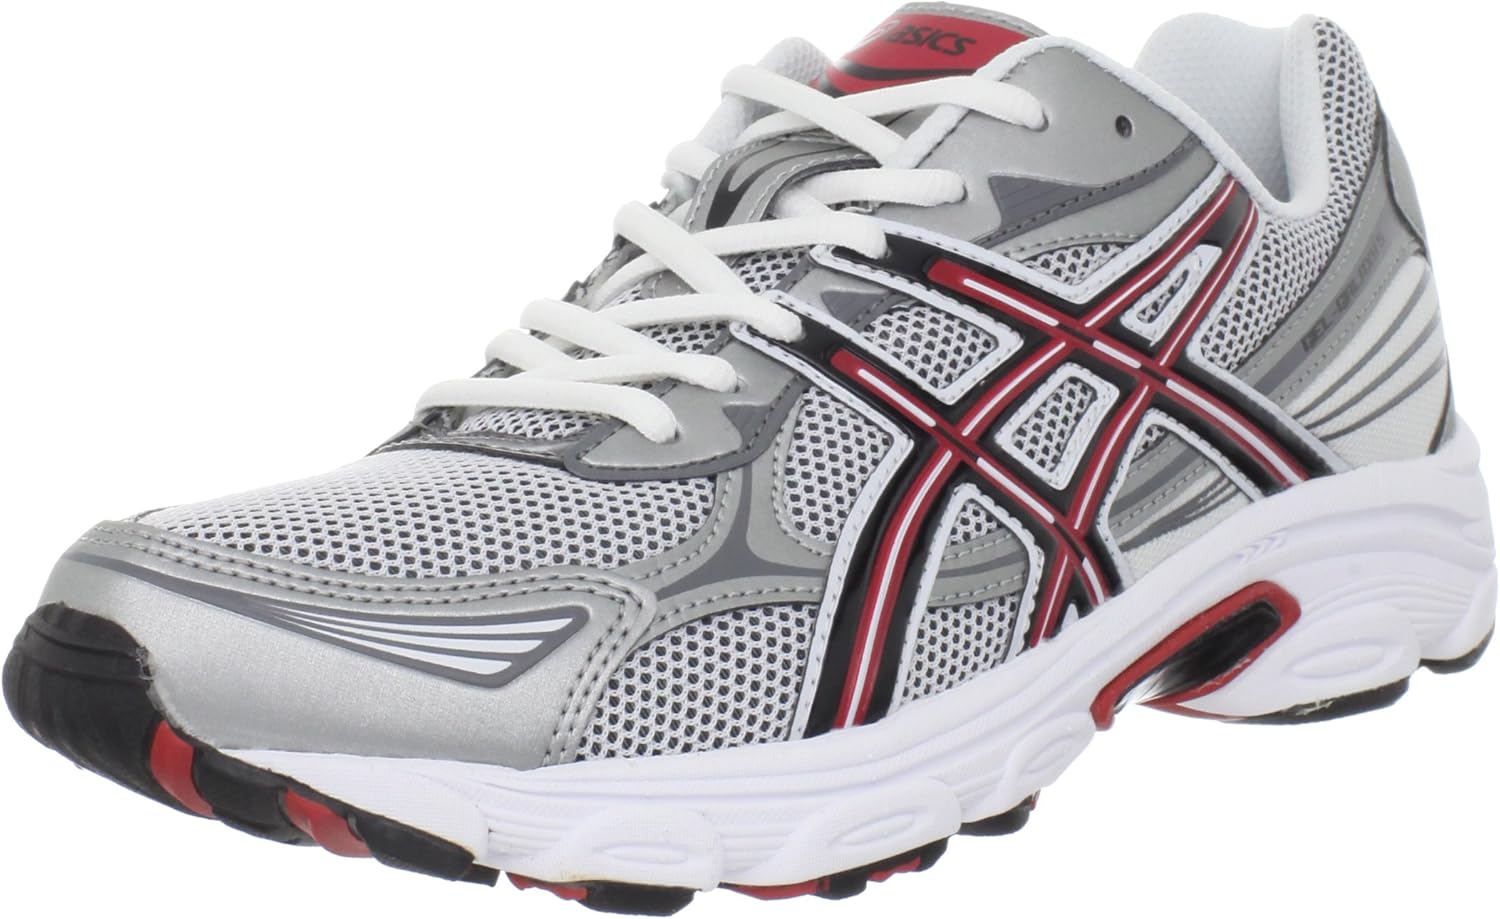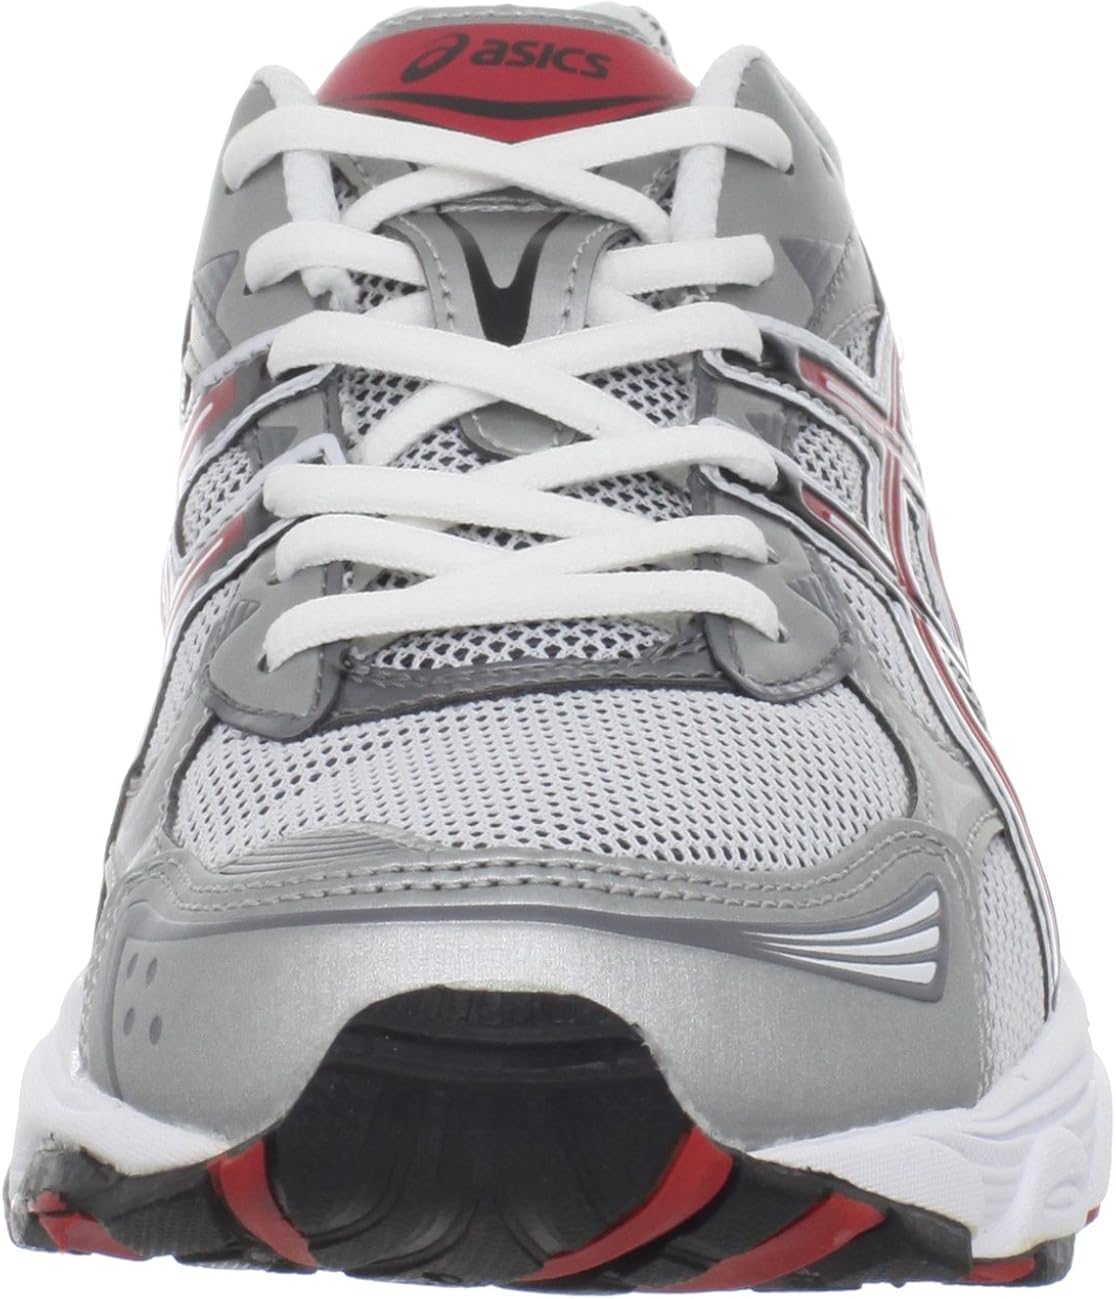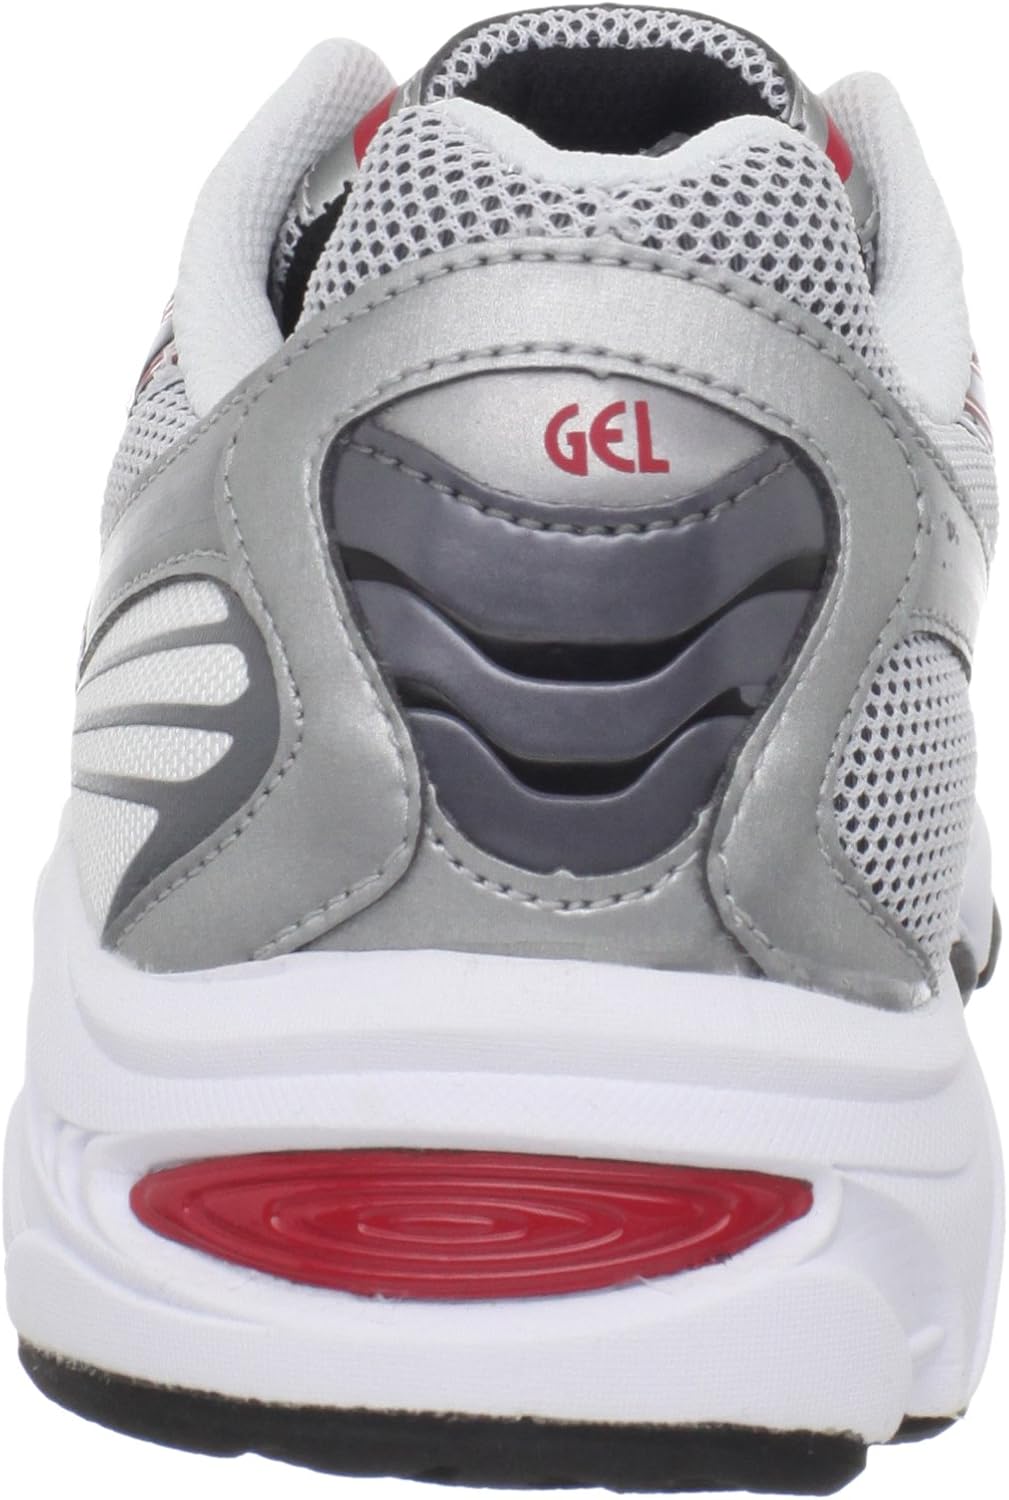
ASICS Womens Gel-Galaxy 5
Category: AMAZON FASHION
In 1949, Mr. Kihachiro Onitsuka began his athletic footwear company (Onitsuka Co., Ltd.) by manufacturing basketball shoes out of his living room in Kobe, Japan. He chose the name ASICS for his company in 1977, based on a famous Latin phrase "Anima Sana In Corpore Sano," which, when translated, expresses the ancient ideal of "A Sound Mind in a Sound Body." Taking the acronym of this phrase, ASICS was founded on the belief that the best way to create a healthy and happy lifestyle is to promote total health and fitness. Today, ASICS offers a full line of performance-driven athletic shoes and technical active sports apparel and accessories dedicated to bringing harmony to the body and soul.
Features: 100% Synthetic and mesh | Rubber sole | Rearfoot GEL Cushioning System | Attenuates shock during impact phase and allows for a smooth transition to midstance. | Synthetic Leather and Mesh Upper | Lightweight, comfortable and breathable, enhancing performance and fit. | Solid Rubber Outsole